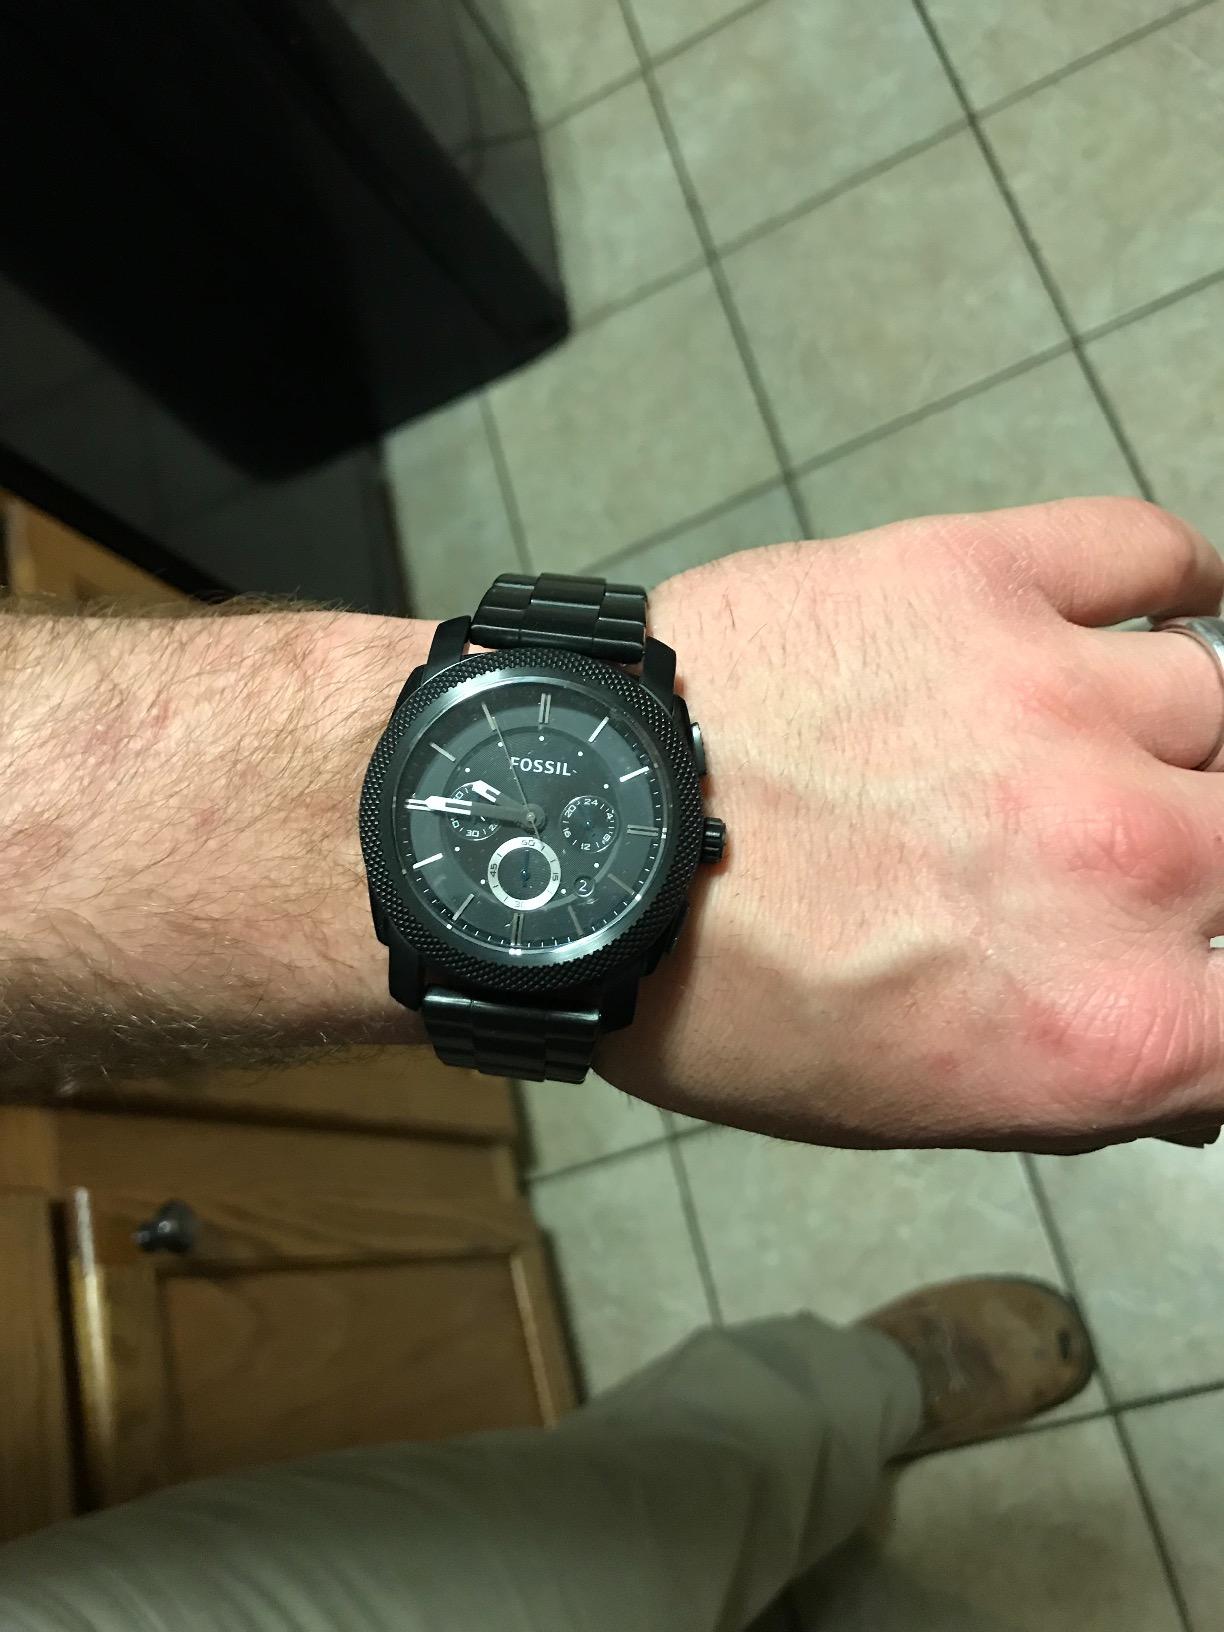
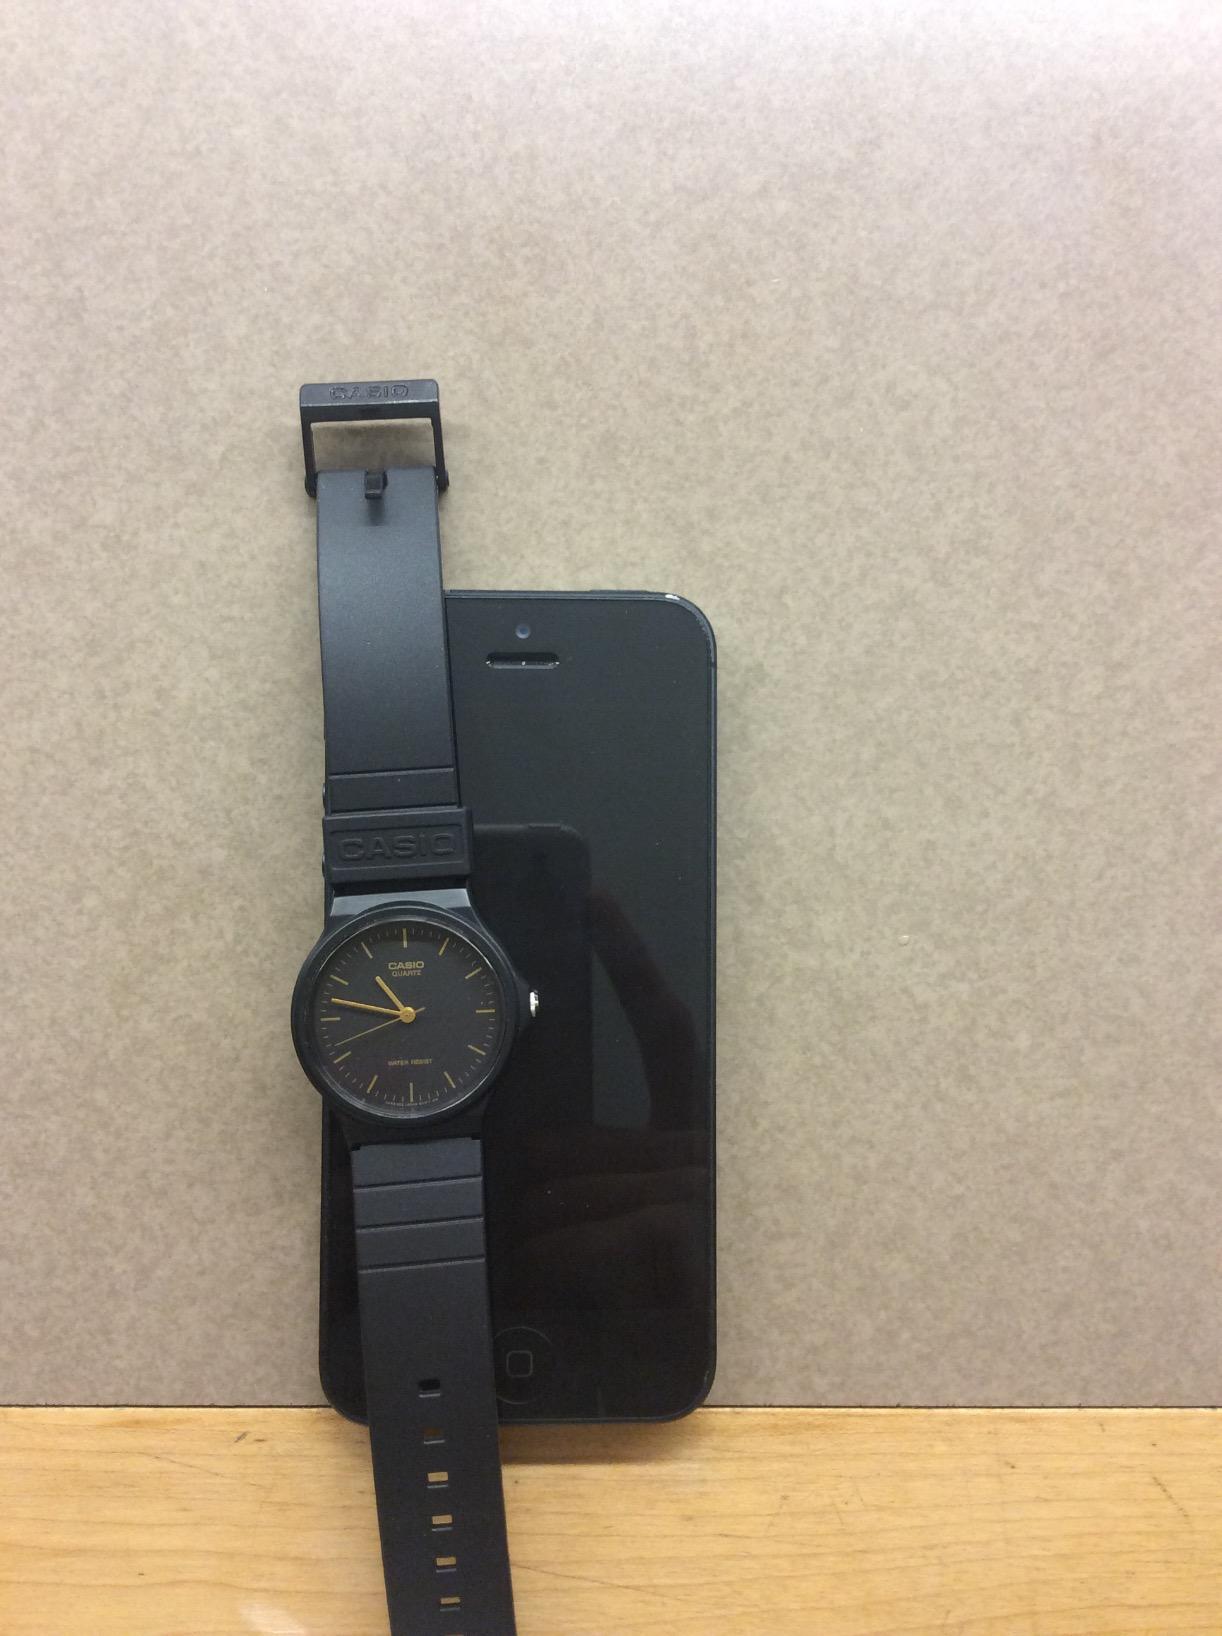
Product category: accessories_watch
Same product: no